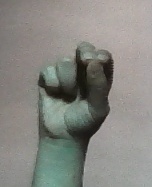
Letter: gaaf